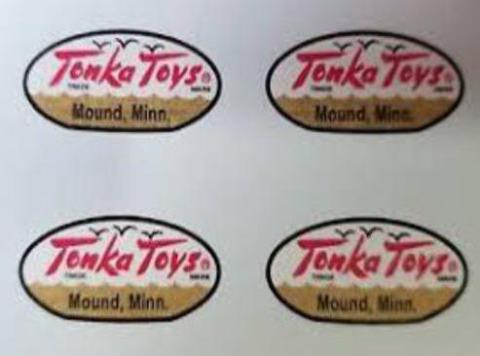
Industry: Leisure